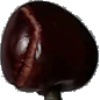
Label: cherry